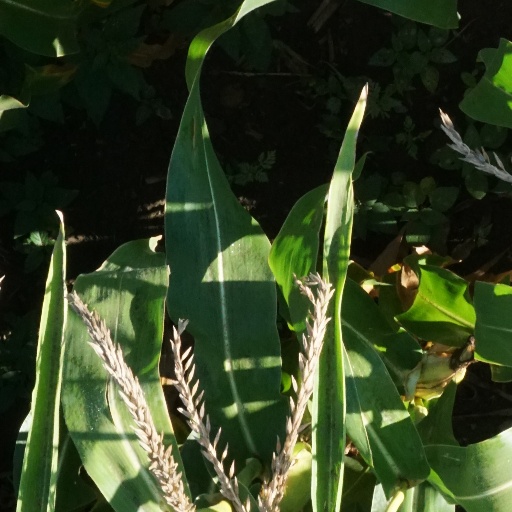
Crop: maize; corn